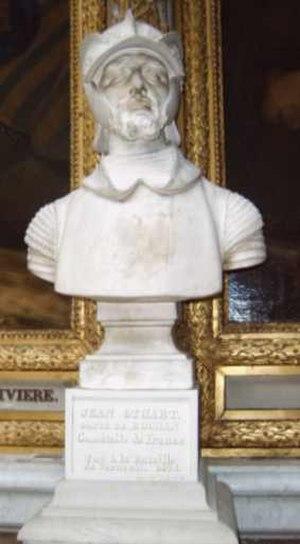
John Stewart, Earl of Buchan. Buste de la galerie des batailles du château de Versailles
John Stuart ou Stewart, noble écossais, 3ᵉ comte de Buchan, connétable et général français durant la guerre de Cent Ans, est le premier commandant de la garde du corps du roi.
La galerie des Batailles est une galerie du musée de l'Histoire de France, située au premier étage de l'aile du Midi du château de Versailles.